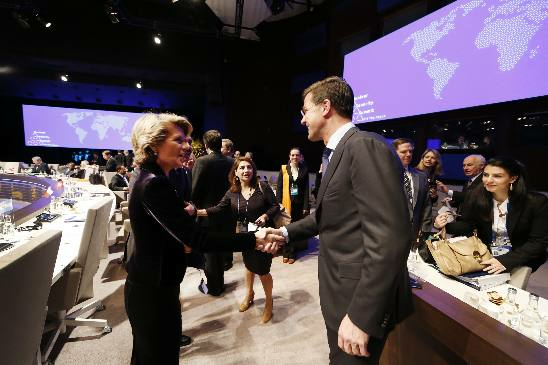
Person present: Yes